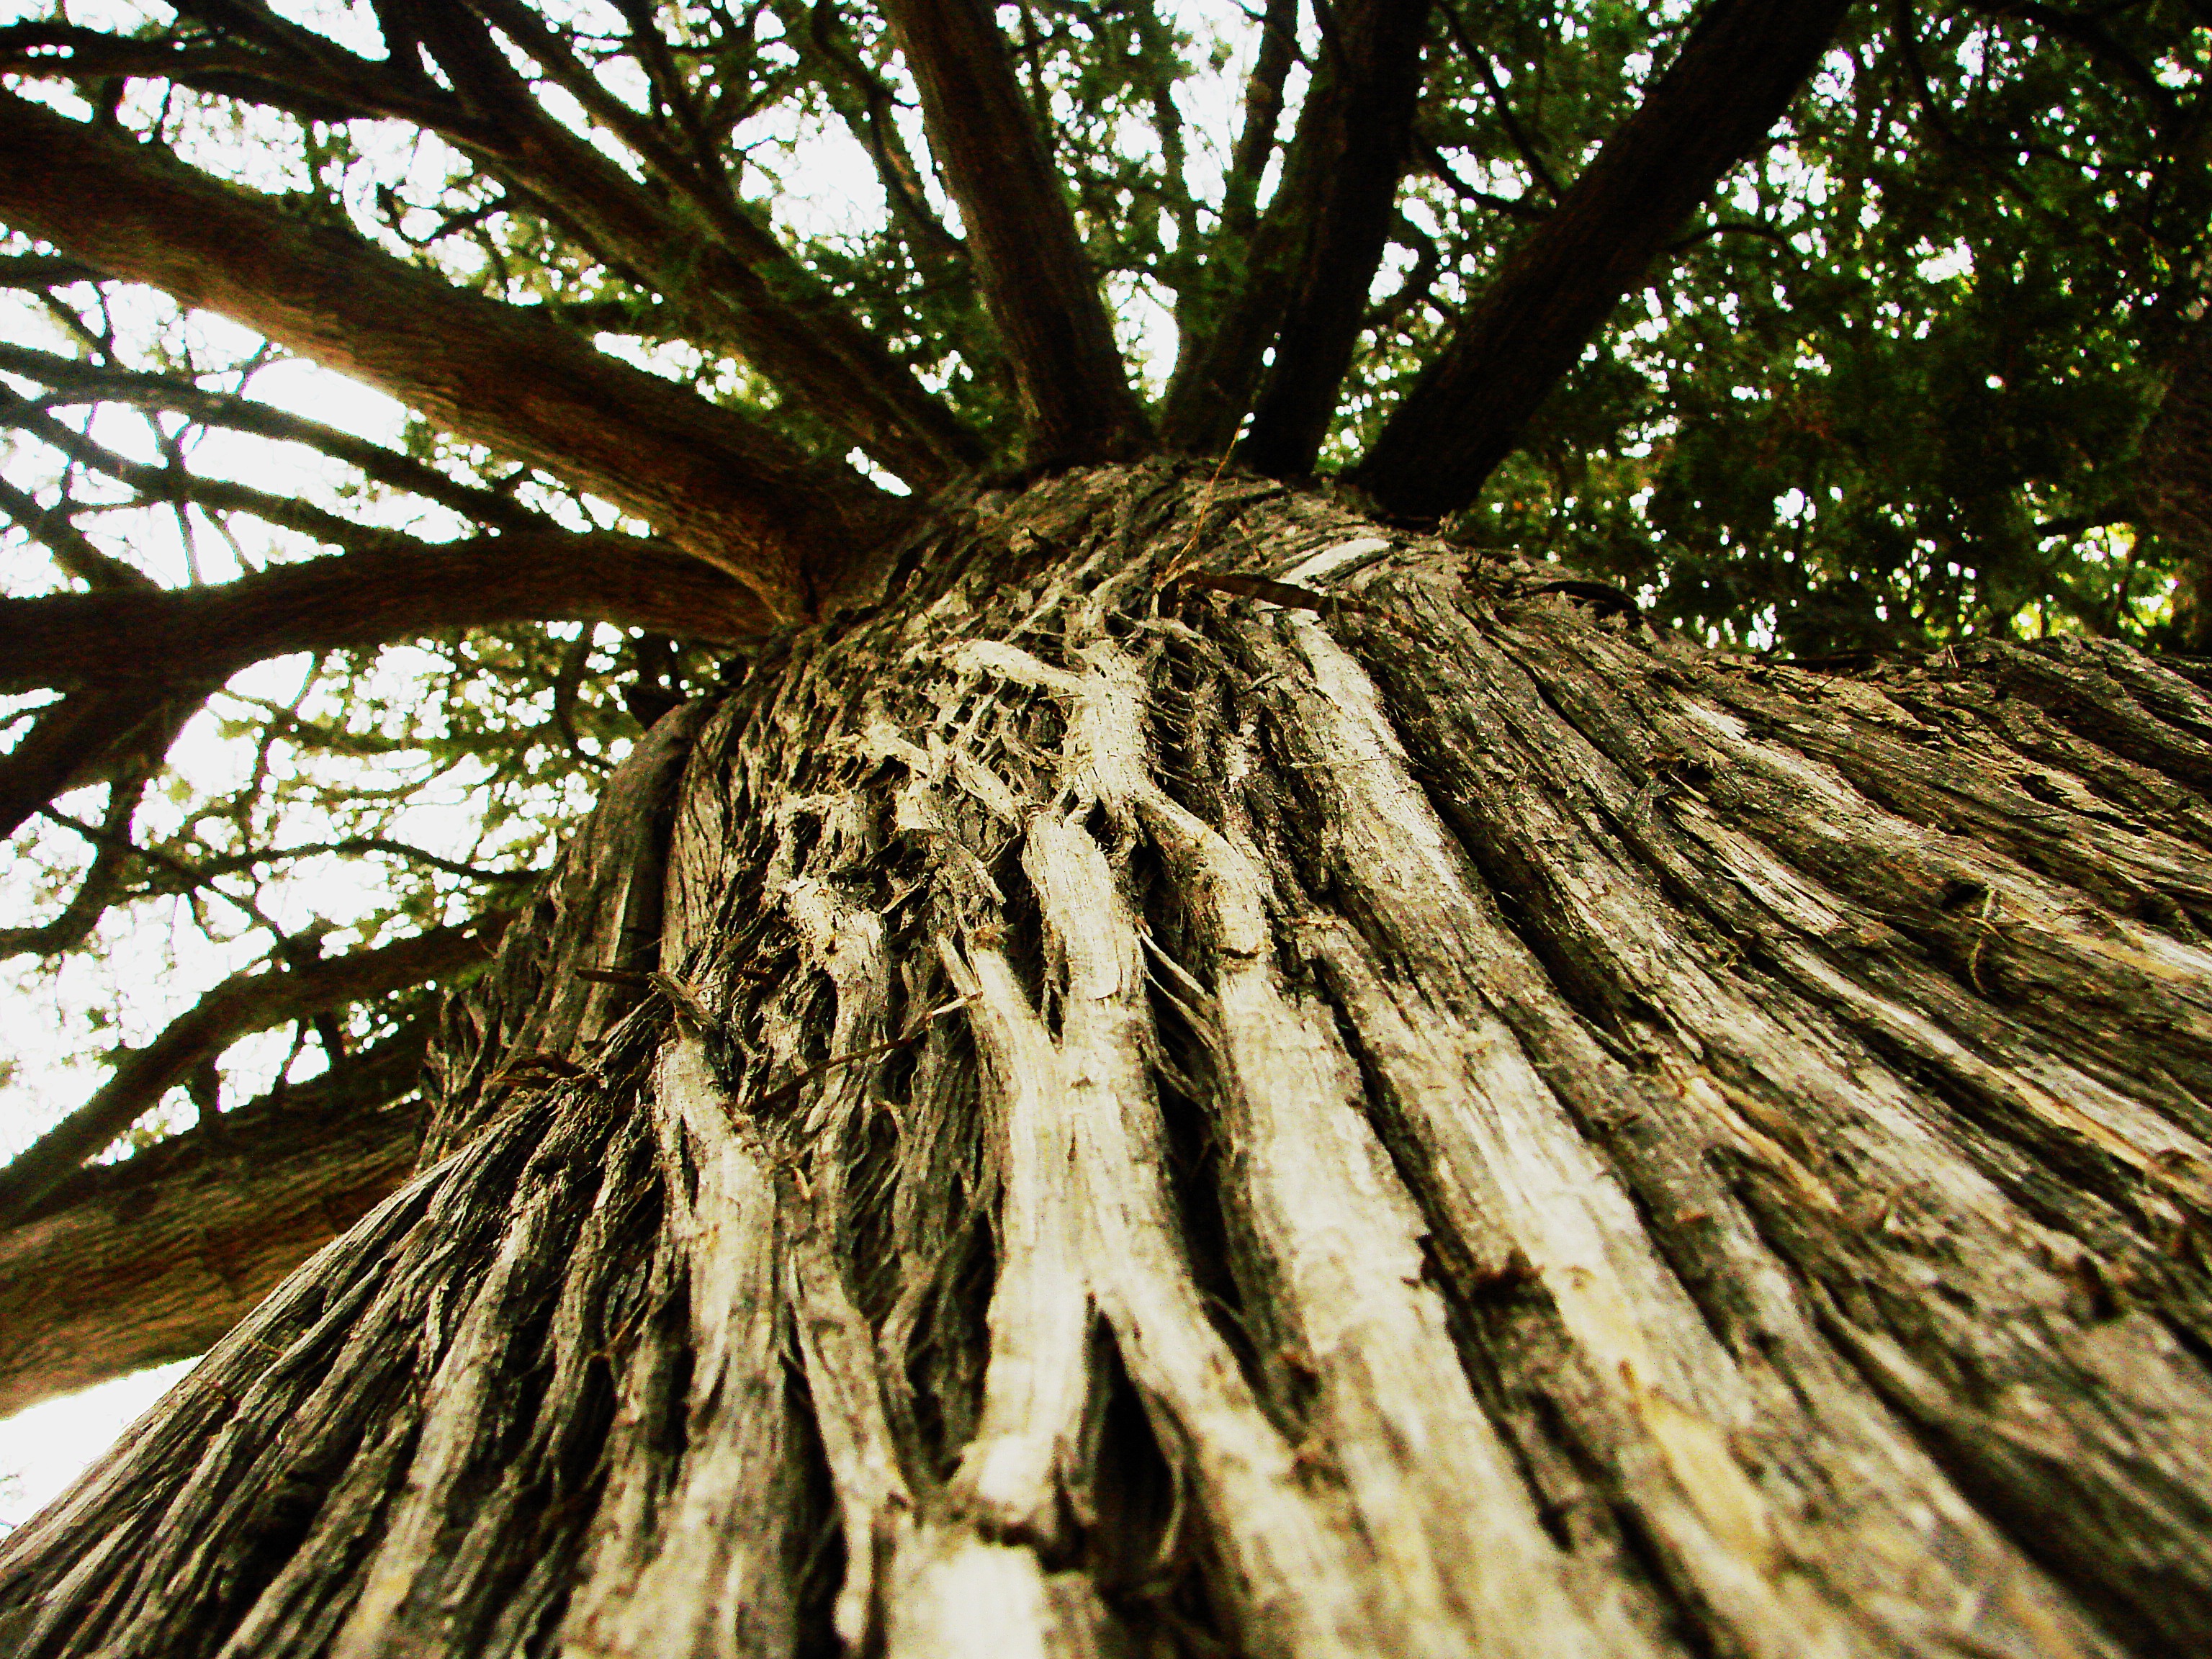
tree, nature, forest, outdoor, branch, growth, plant, wood, trunk, summer, formation, environment, foliage, food, produce, natural, soil, botany, flora, root, trees, flowering plant, plant stem, woody plant, land plant, arecales